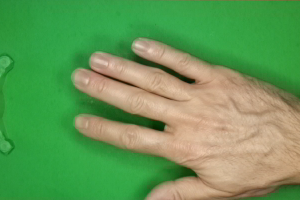
Label: paper